Willem Piso

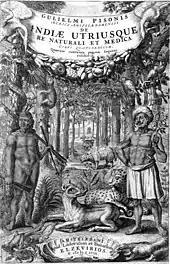
Title page of "De Indiae utriusque re naturali et medica libri quatuordecim" (1658)

Piso was born in Leiden to church organist Hermann Pies and Cornelia van Liesvelt. He studied in Leiden and received a degree in medicine from Caen in 1633 and settled in Amsterdam as a doctor. In 1637, he was offered a position in the Dutch West India Company as a physician to Count Johan Maurits van Nassau-Siegen (1604-1679), governor of Dutch Brazil. He left for Brazil along with the astronomer Georg Marcgrave and the painters Albert Eckhout and Frans Post. There, he recommended the consumption of fresh fish, vegetables, and fruits after discovering that soldiers and seamen suffered from physical problems including night blindness resulting from malnutrition. Piso identified Brazilian lemons as being particularly effective in overcoming scurvy. In 1644, Piso returned along with the Count to the Netherlands. Piso lived in Leiden and then moved to Amsterdam, where he was a part of the scientific community. In 1655, he became inspector of the Amsterdam Medical College, and later its dean.